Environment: real
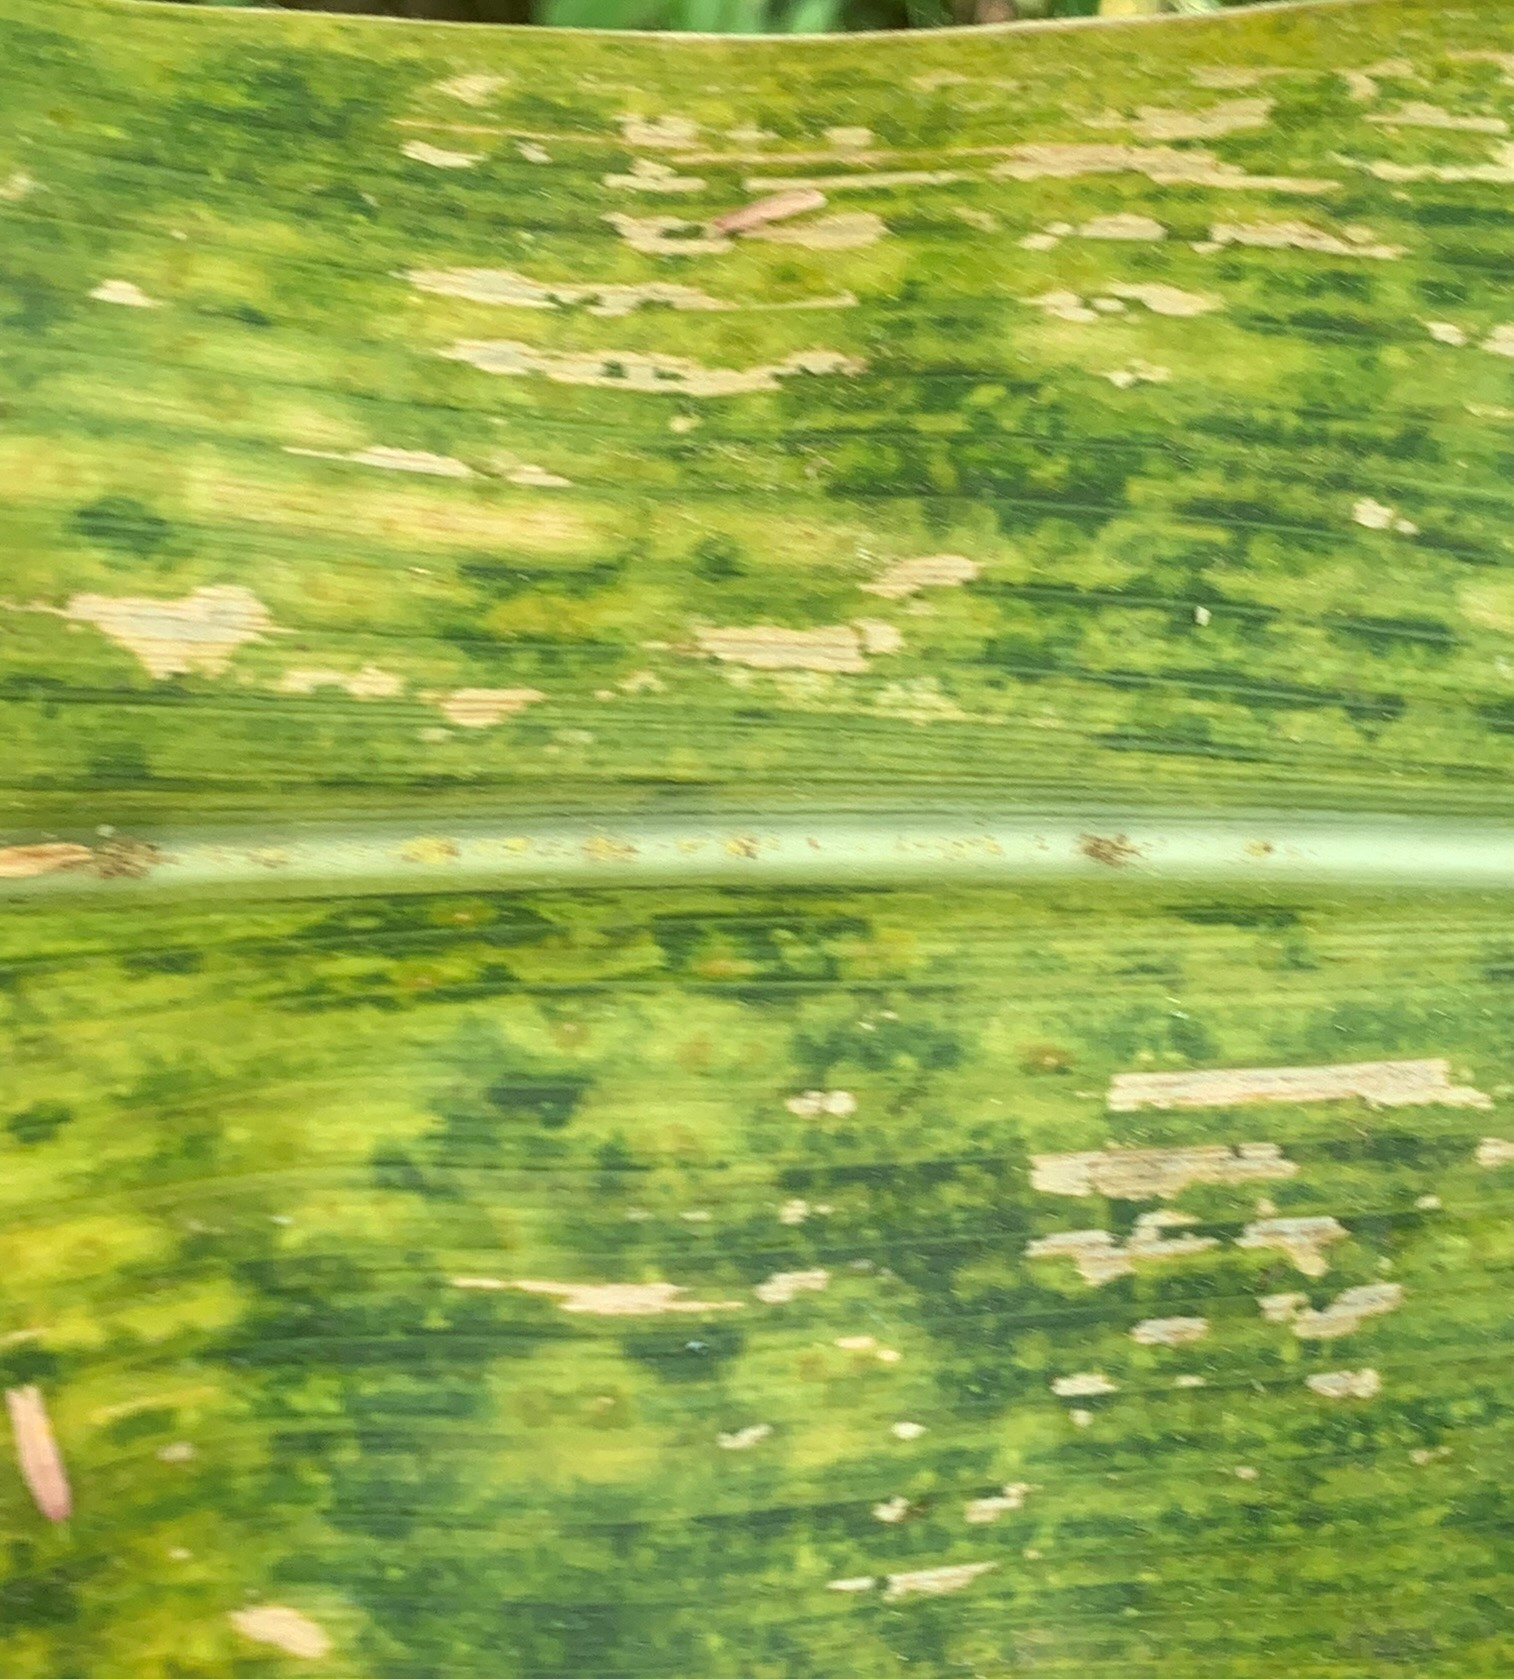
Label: lethal_necrosis